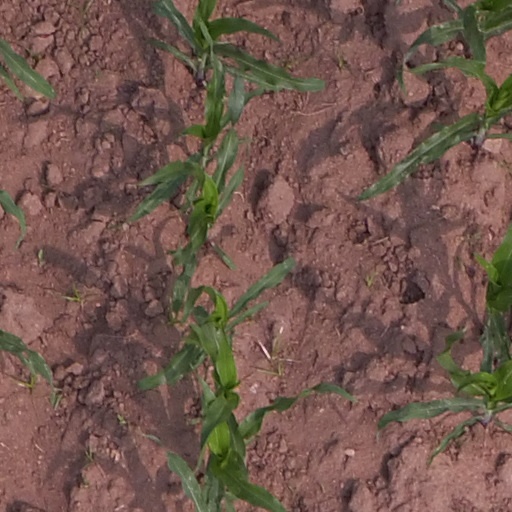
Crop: maize; corn